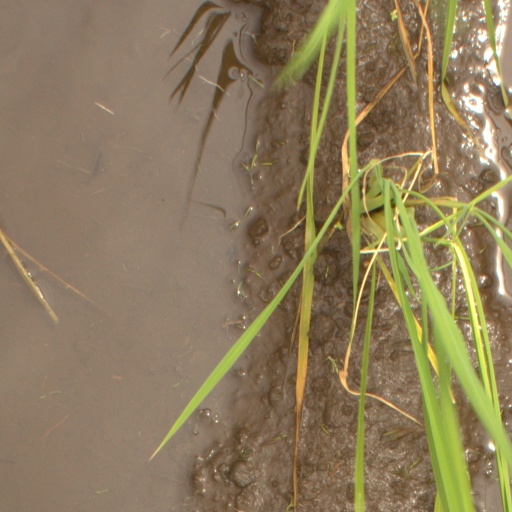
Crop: rice